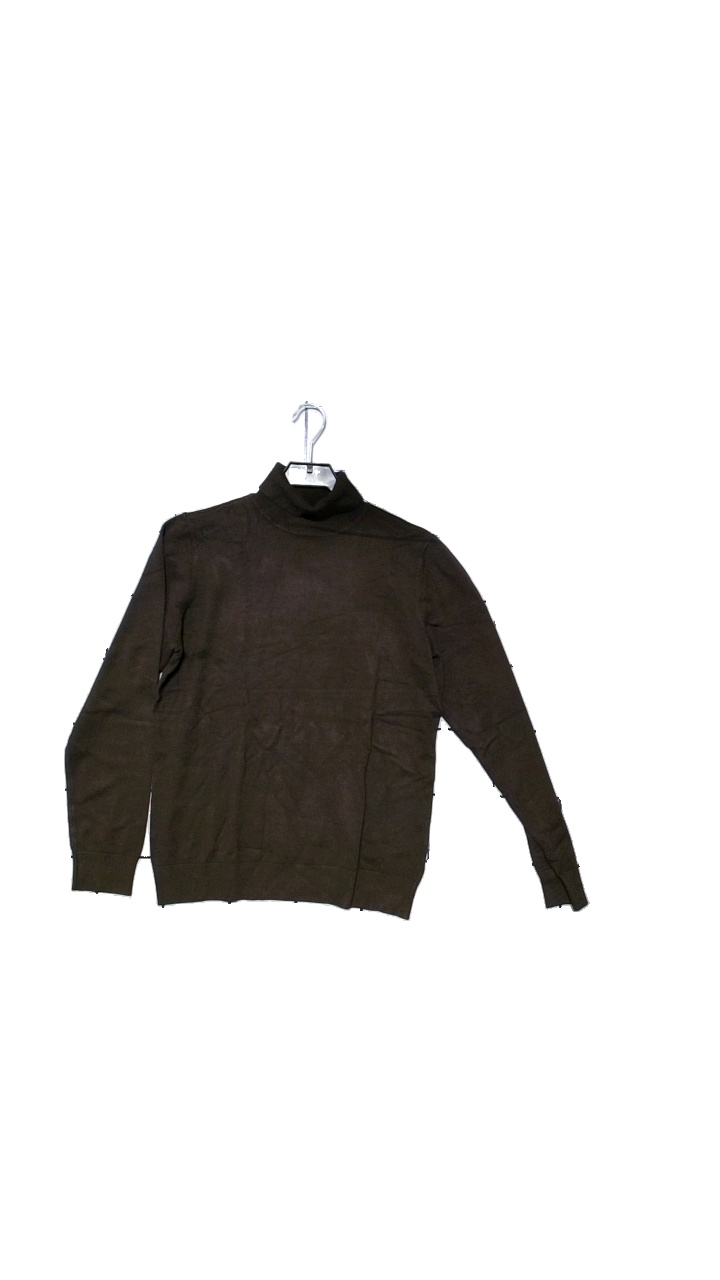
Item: Top (Ladies)
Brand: Stockhlm
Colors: Brown
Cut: Turtle neck
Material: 78% viscose, 22% polyamide
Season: All
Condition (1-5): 5
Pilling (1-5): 4
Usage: Reuse
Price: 150-250